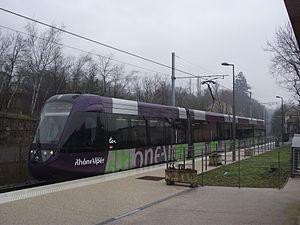
La gare de Sain-Bel est une gare ferroviaire française de la ligne de Lyon-Saint-Paul à Montbrison, située sur le territoire de la commune de Sain-Bel, dans le département du Rhône, en région Auvergne-Rhône-Alpes.